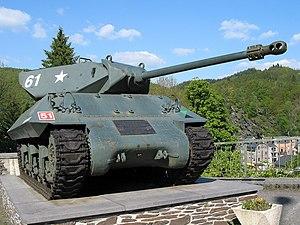
Premier chasseur char de type M10 Wolverine (17pdr SP Achilles) du 1st Northamptonshire Yeomanry Regiment entré dans la ville de La Roche-en-Ardenne en décembre 1944.
Le chasseurs de chars M10, connu également accompagné de son surnom M10 Wolverine », est un chasseur de chars américain construit à partir de 1942 utilisé pendant la Seconde Guerre mondiale.